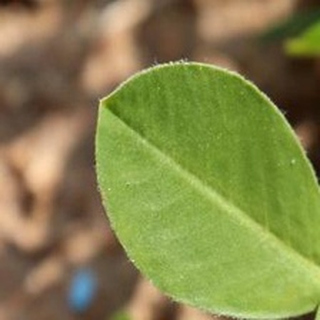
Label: healthy_groundnut